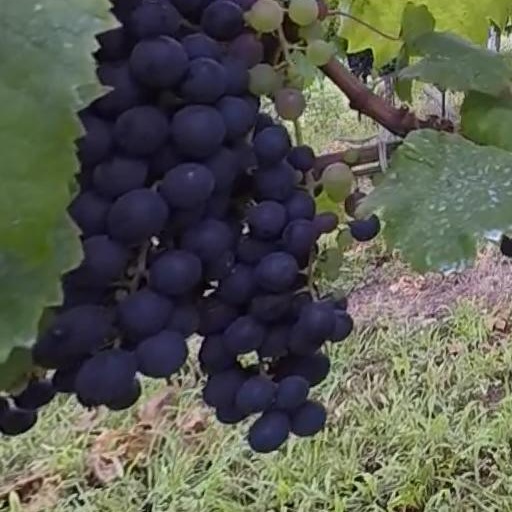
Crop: grape